Han dynasty coinage

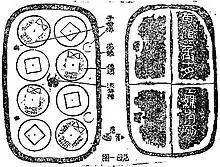
A Wu Zhu (五銖) bronze mother mould.

The chapter on the "equalisation of agronomical matters" (平準書) in the "Records of the Grand Historian" explains that after the Qin dynasty unified China that it introduced both copper-alloy cash coins and gold coins known as "Yi" (鎰). These gold coins, like the Ban Liang cash coins, had inscriptions that indicated their weight. During the Qin dynasty period other precious objects were also a means of payment, but they were not perceived as money.